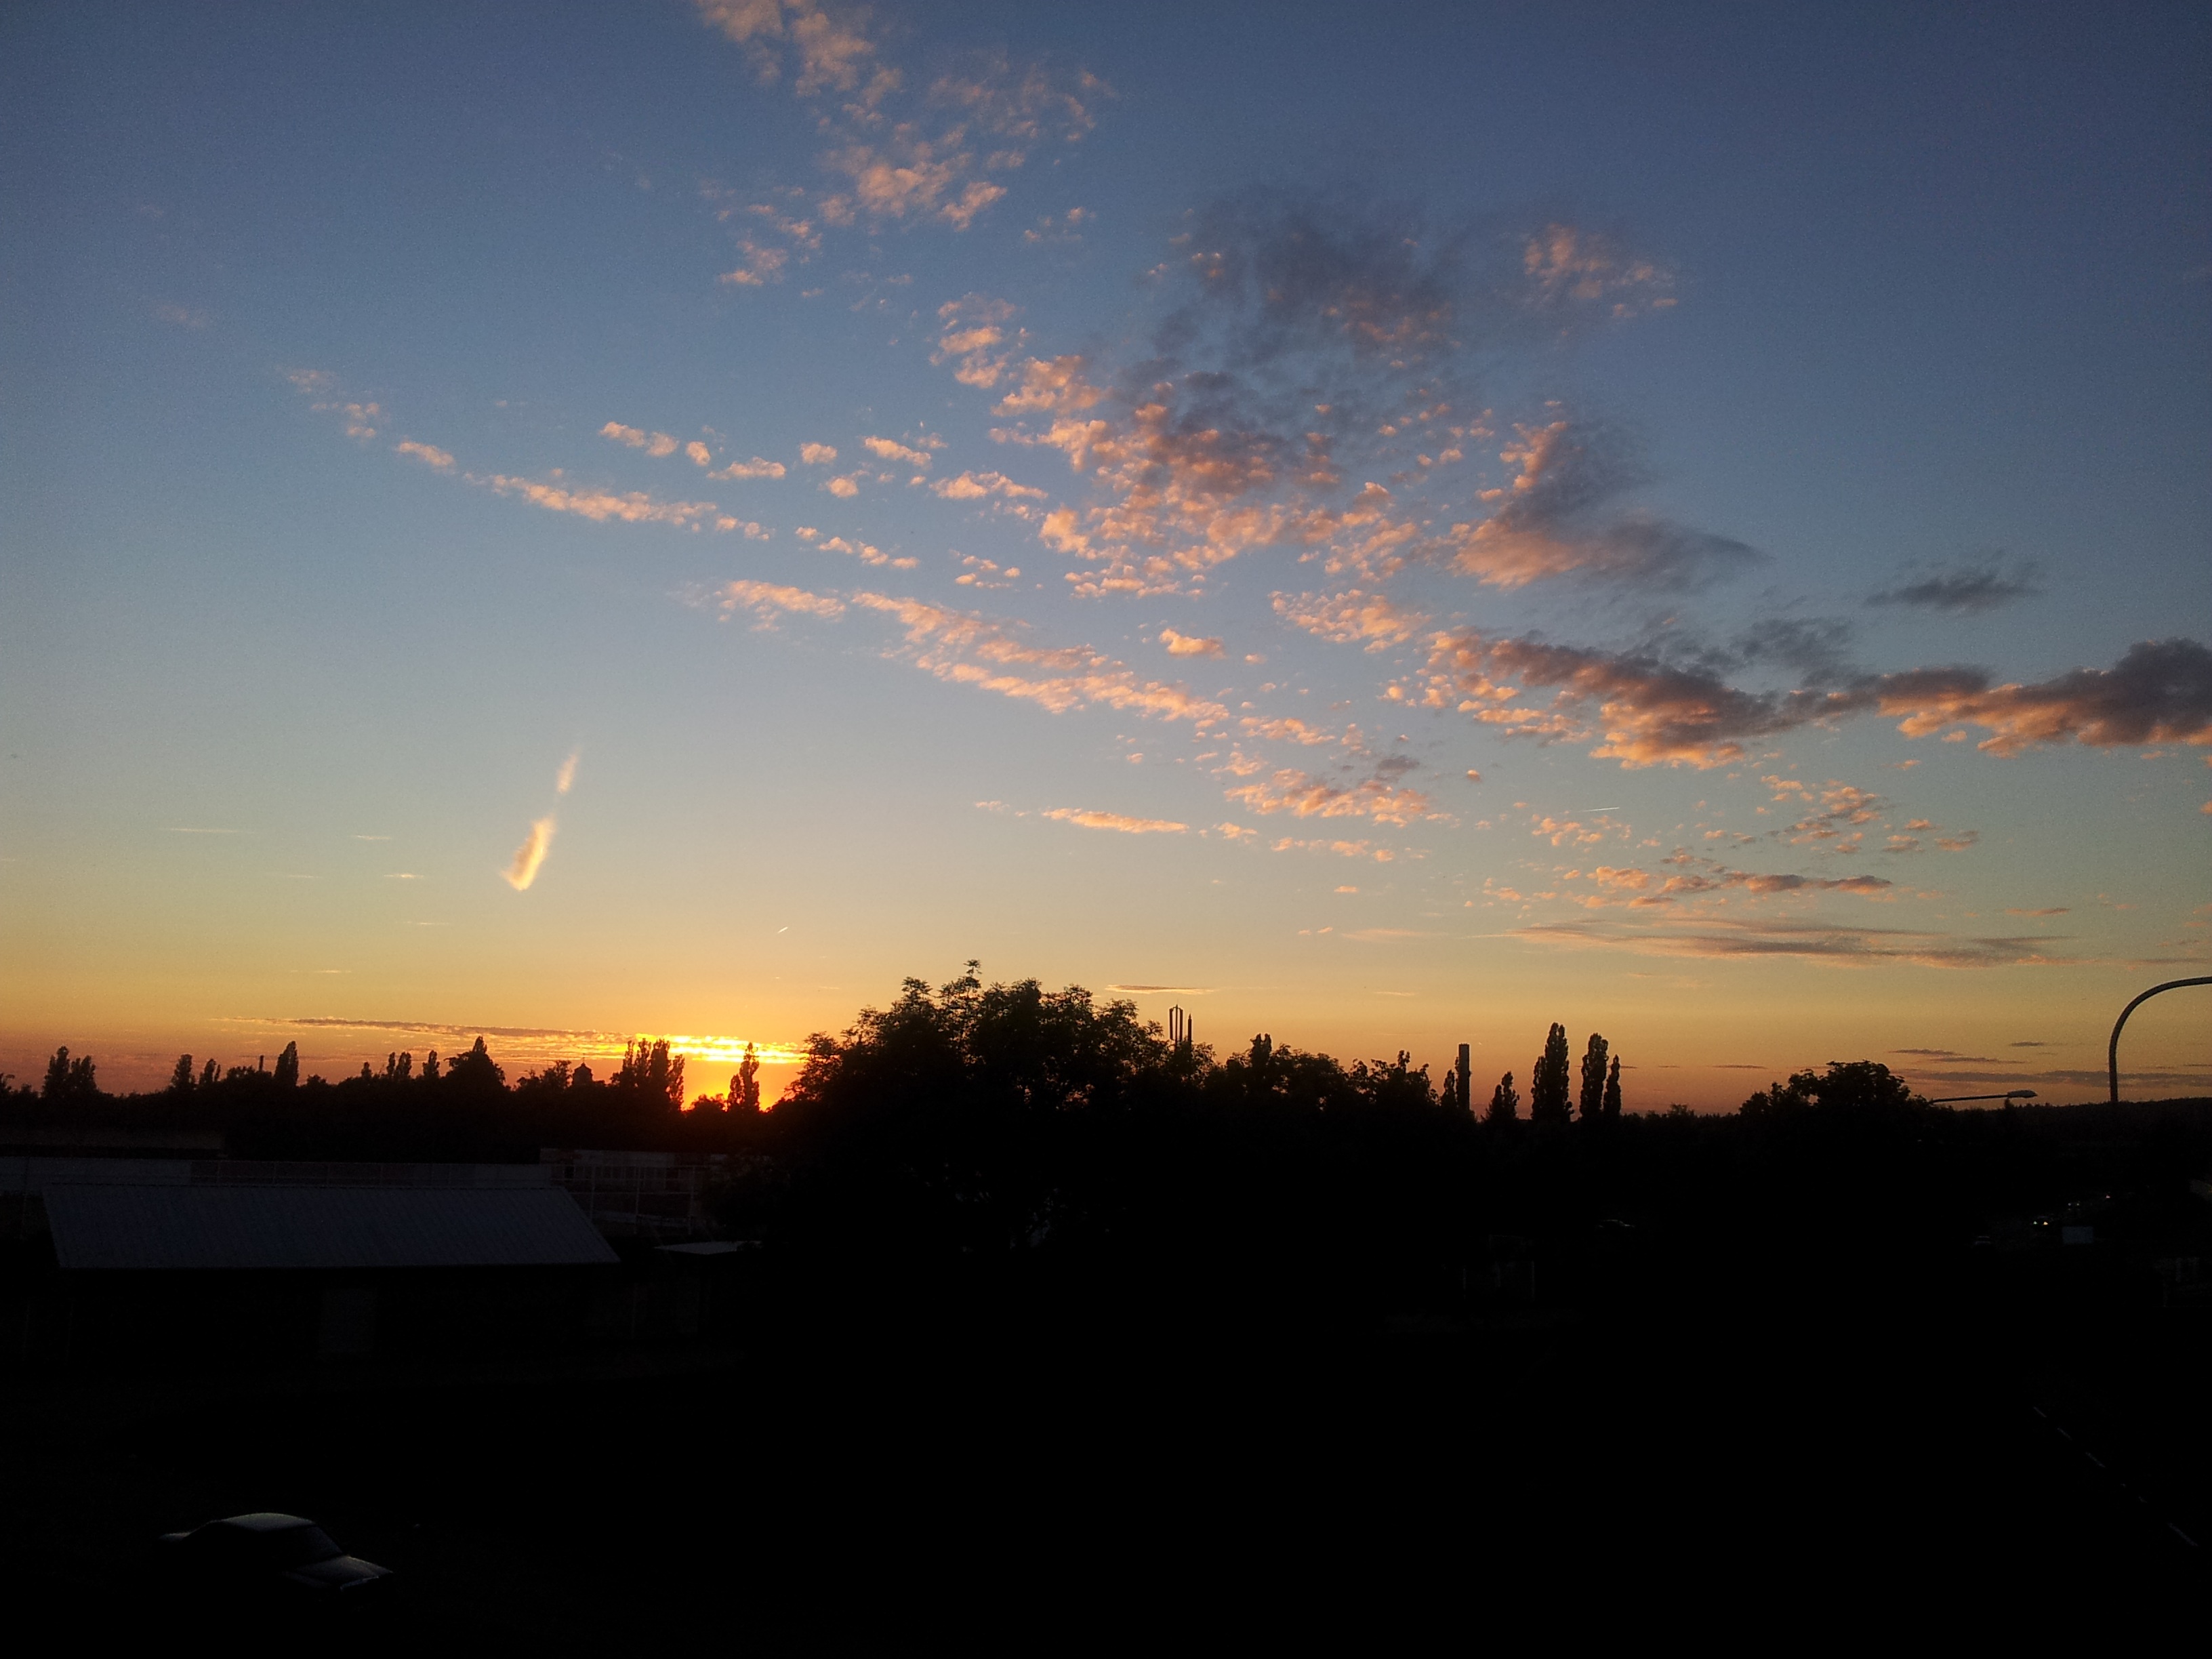
horizon, cloud, sky, sun, sunrise, sunset, sunlight, morning, dawn, atmosphere, dusk, evening, germany, afterglow, evening sky, aschaffenburg, red sky at morning